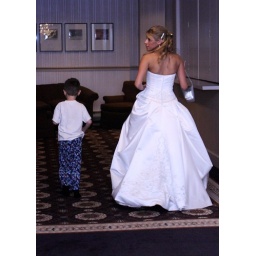
Putting her boy to bed in the middle of her reception...